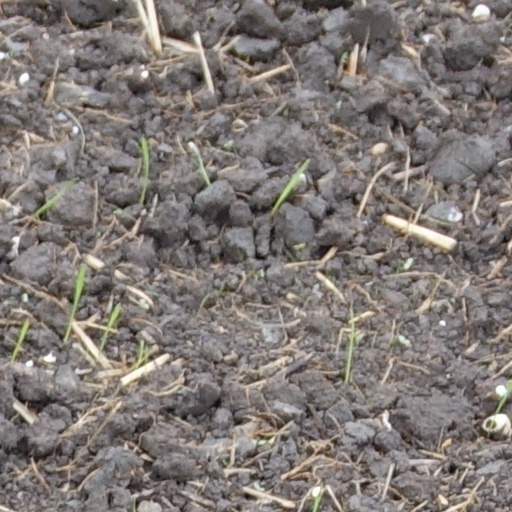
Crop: wheat